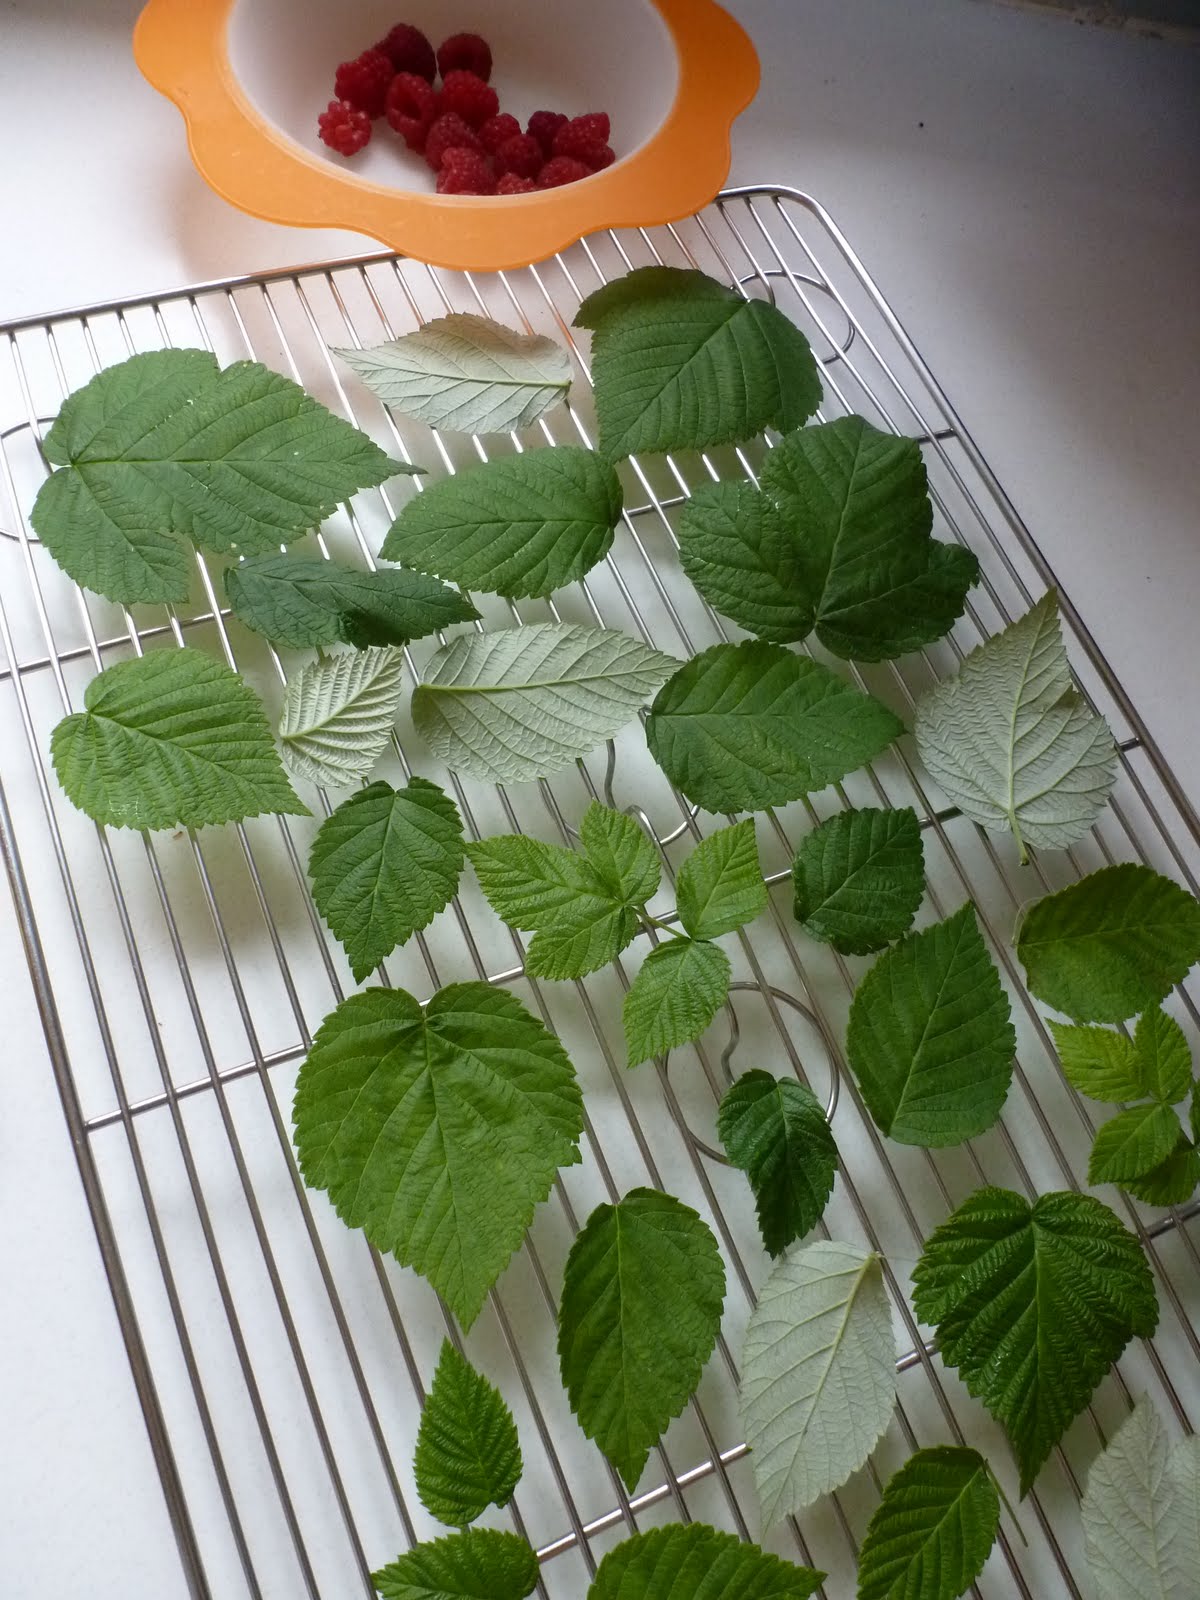
Labels: Raspberry leaf, Raspberry leaf, Raspberry leaf, Raspberry leaf, Raspberry leaf, Raspberry leaf, Raspberry leaf, Raspberry leaf, Raspberry leaf, Raspberry leaf, Raspberry leaf, Raspberry leaf, Raspberry leaf, Raspberry leaf, Raspberry leaf